Morombe (district)

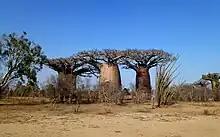
Three Brothers Baobab in Andombiry, Morombe

The largest baobab in this world is found in the village of Belintsaka, 23 km from Morombe. It has a circumference of almost 28m.